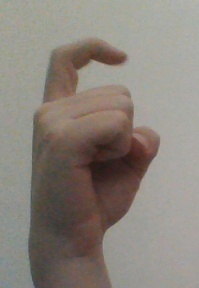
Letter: ra